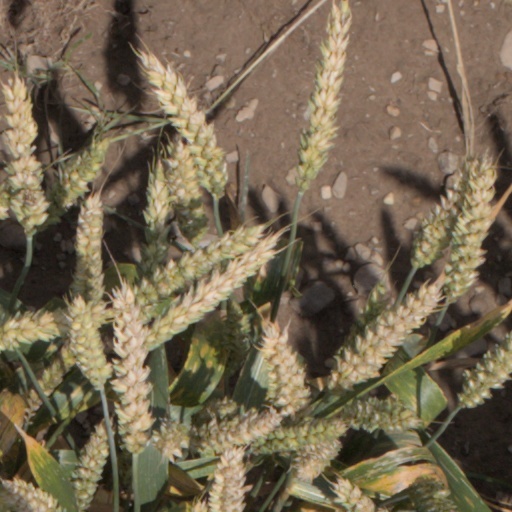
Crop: wheat